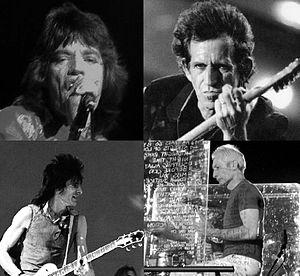
The Rolling Stones [ðə ˈɹəʊlɪŋ stəʊnz] est un groupe rock britannique originaire de Londres, en Angleterre.
Le rock naît vers 1950 aux États-Unis. Apparu sous la forme du rock 'n' roll, il ressemble alors à un mélange de jazz, de blues, de country, mais aussi de bluegrass avec certaines influences folk ou européennes non négligeables. Depuis, le rock a évolué et est devenu un style de musique très varié, majeur et omniprésent depuis le milieu du siècle précédent.
Cet article présente la discographie du groupe de rock The Rolling Stones. Depuis sa formation en 1962, le groupe a sorti vingt-quatre albums originaux. Le catalogue est scindé en deux depuis 1971 : le groupe possède seulement celui à partir de 1971, tandis que le reste allant de 1963 à 1970 appartient au label ABKCO fondé par l'homme d'affaire Allen Klein.